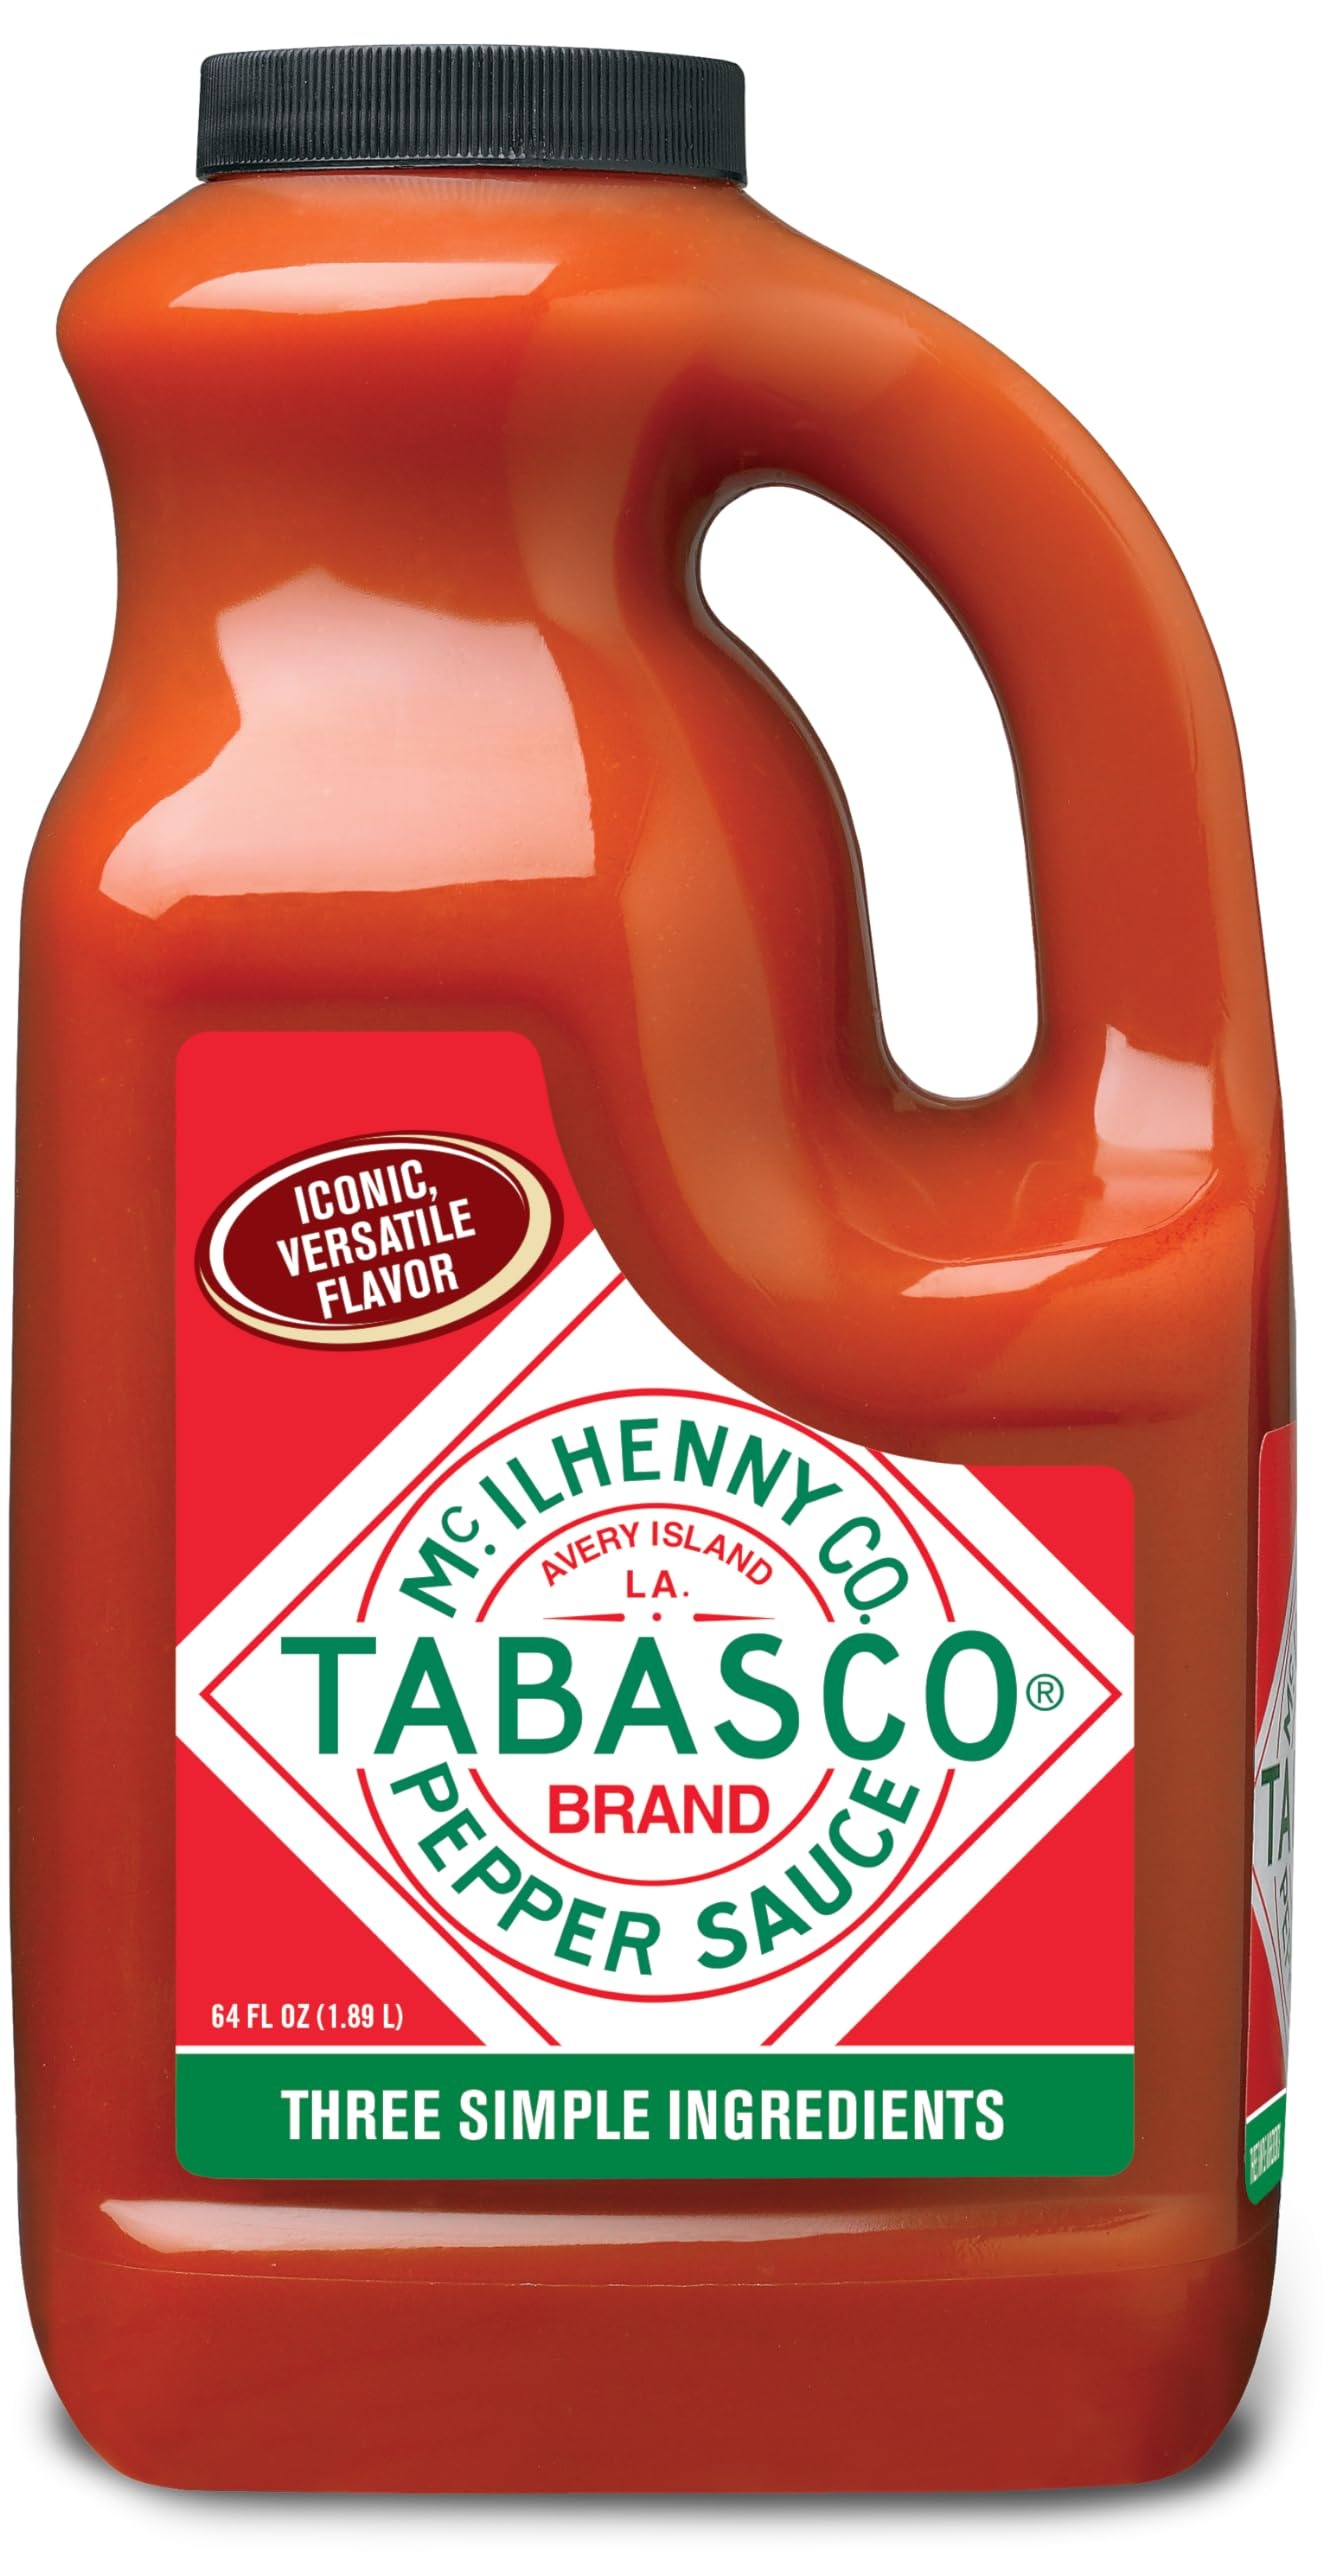
Item Name: TABASCO Brand Original Red Pepper Sauce, Medium Hot Sauce, Bulk Plastic Jug, Classic & Versatile, Three Simple Ingredients, For Large Recipes & Marinades, Great on Everything, 64 Fl Oz (Pack of 1)
Bullet Point 1: ORIGINAL RED PEPPER SAUCE: Our classic hot sauce that started it all. This sauce is endlessly versatile and meant to enhance the flavor of any food with just a dash.
Bullet Point 2: THREE SIMPLE INGREDIENTS: Since 1868, TABASCO brand Original Red Sauce has been handcrafted with just three ingredients: aged red peppers, salt and distilled vinegar. This simple recipe produces a unique pungent flavor that works with just about any cuisine.
Bullet Point 3: LIGHT THINGS UP: With 9 flavor varieties, our sauces can help elevate the flavor of just about any meal. Our red pepper sauce is sold in over 195 countries and territories worldwide.
Bullet Point 4: Flavor is hot with a scoville rating of 2500-5000 SHU
Bullet Point 5: Non-GMO Project Verified, gluten free, Kosher and Halal
Value: 64.0
Unit: Fl Oz

Price: 34.99